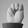
ASL letter: M